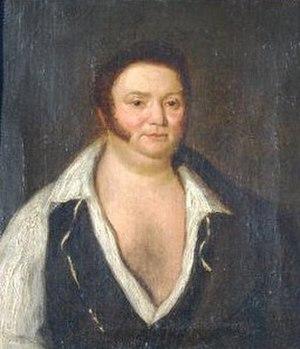
L’attentat de la rue Nicaise, également connu sous le nom de « conspiration de la machine infernale », est un attentat, qui a eu lieu le 3 nivôse an IX, à 20 heures, dû à une conjuration royaliste, visant à assassiner Napoléon Bonaparte, Premier Consul de France depuis le coup d'État du 18 brumaire, à Paris le 9 novembre 1799.